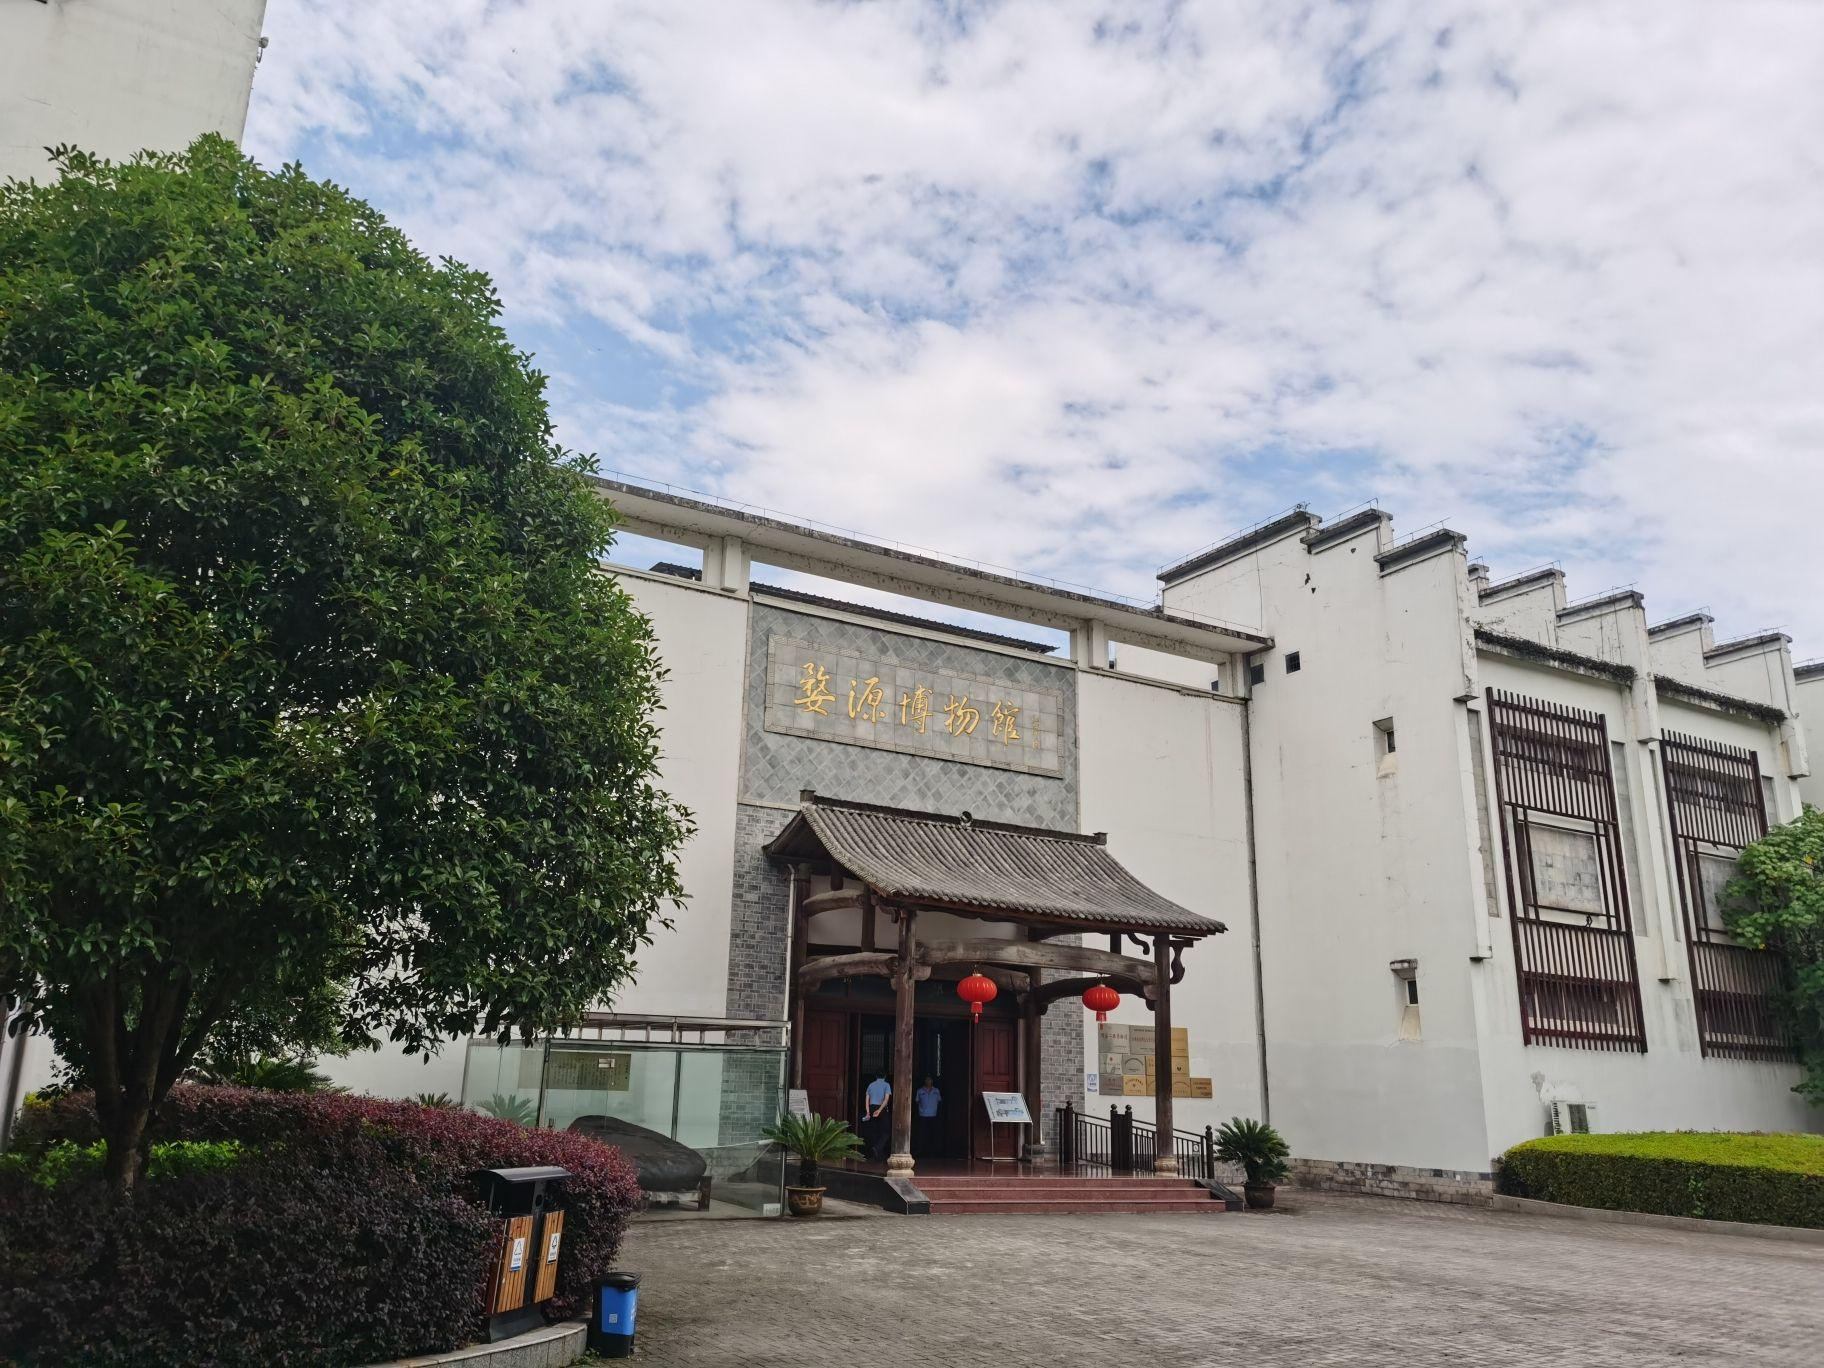
地标名称：婺源博物馆
所在城市：上饶市·婺源县